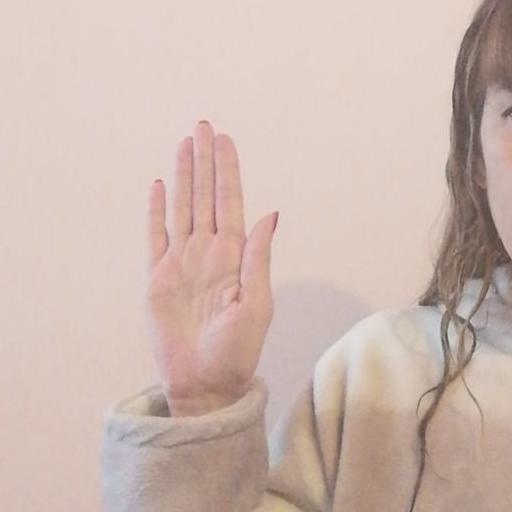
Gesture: stop